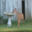
Label: deer